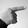
ASL letter: G